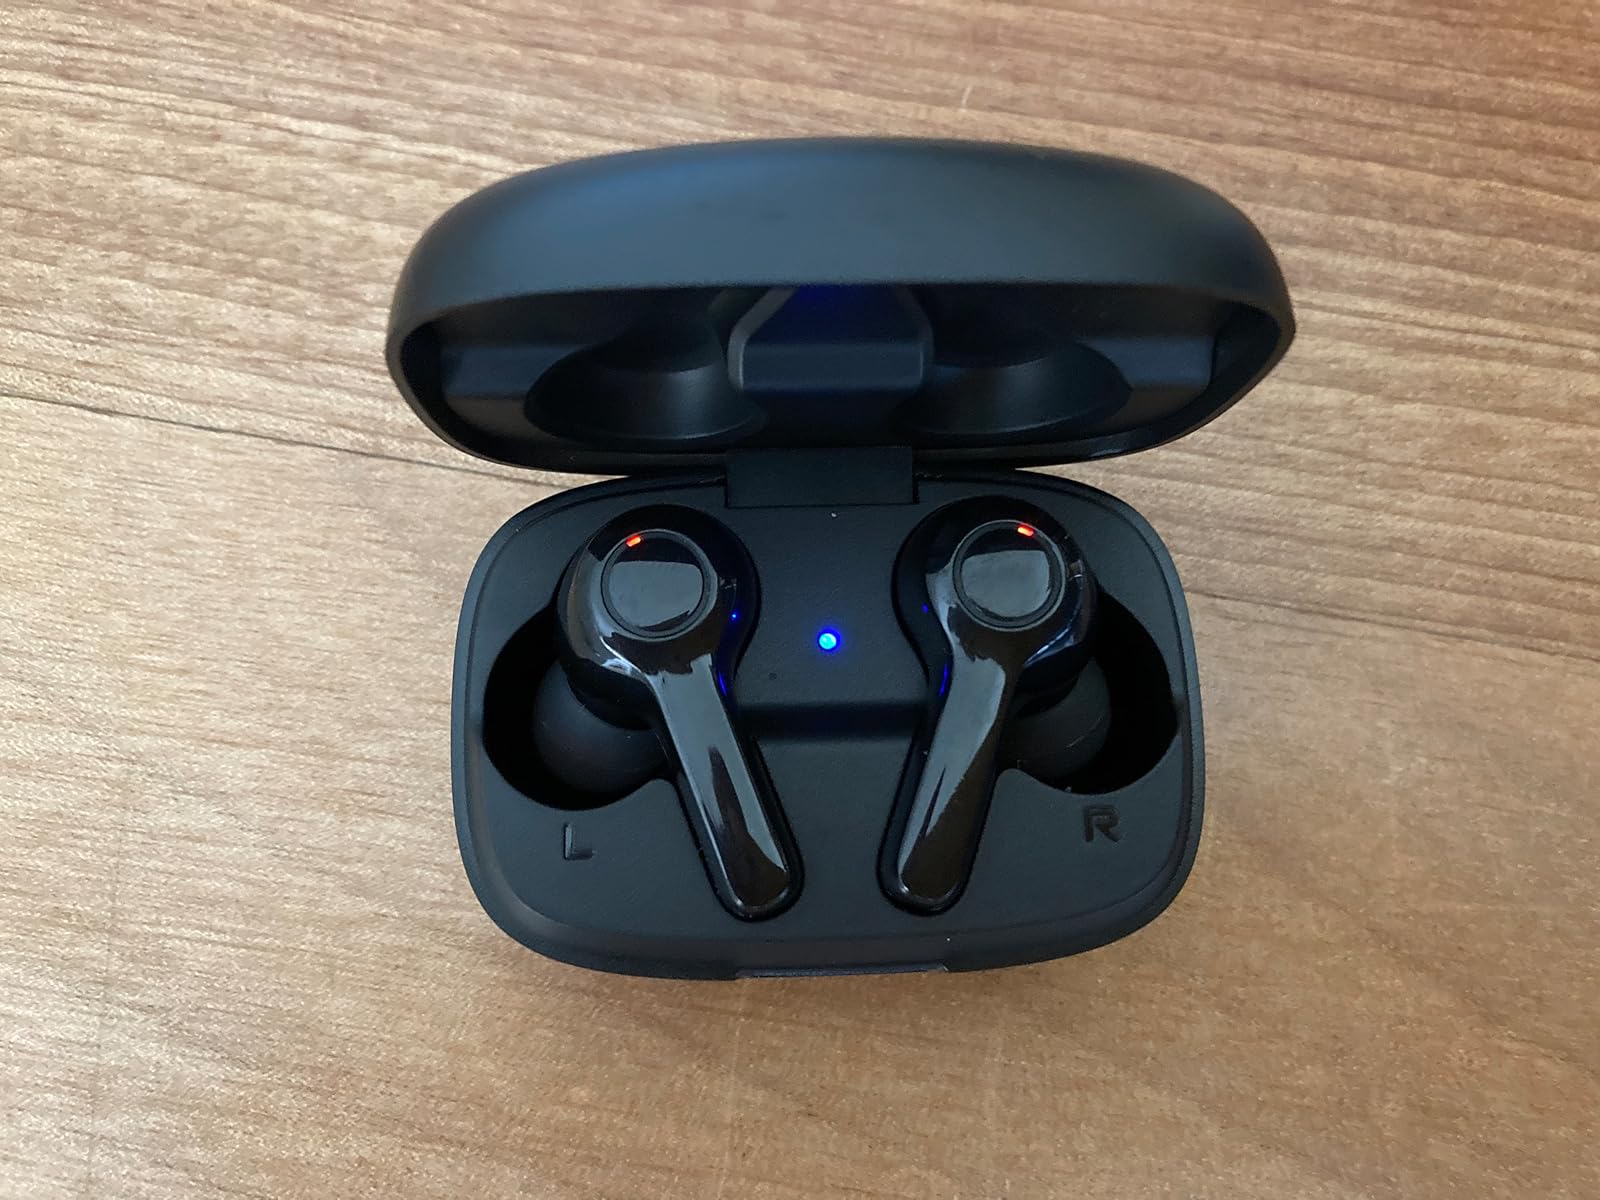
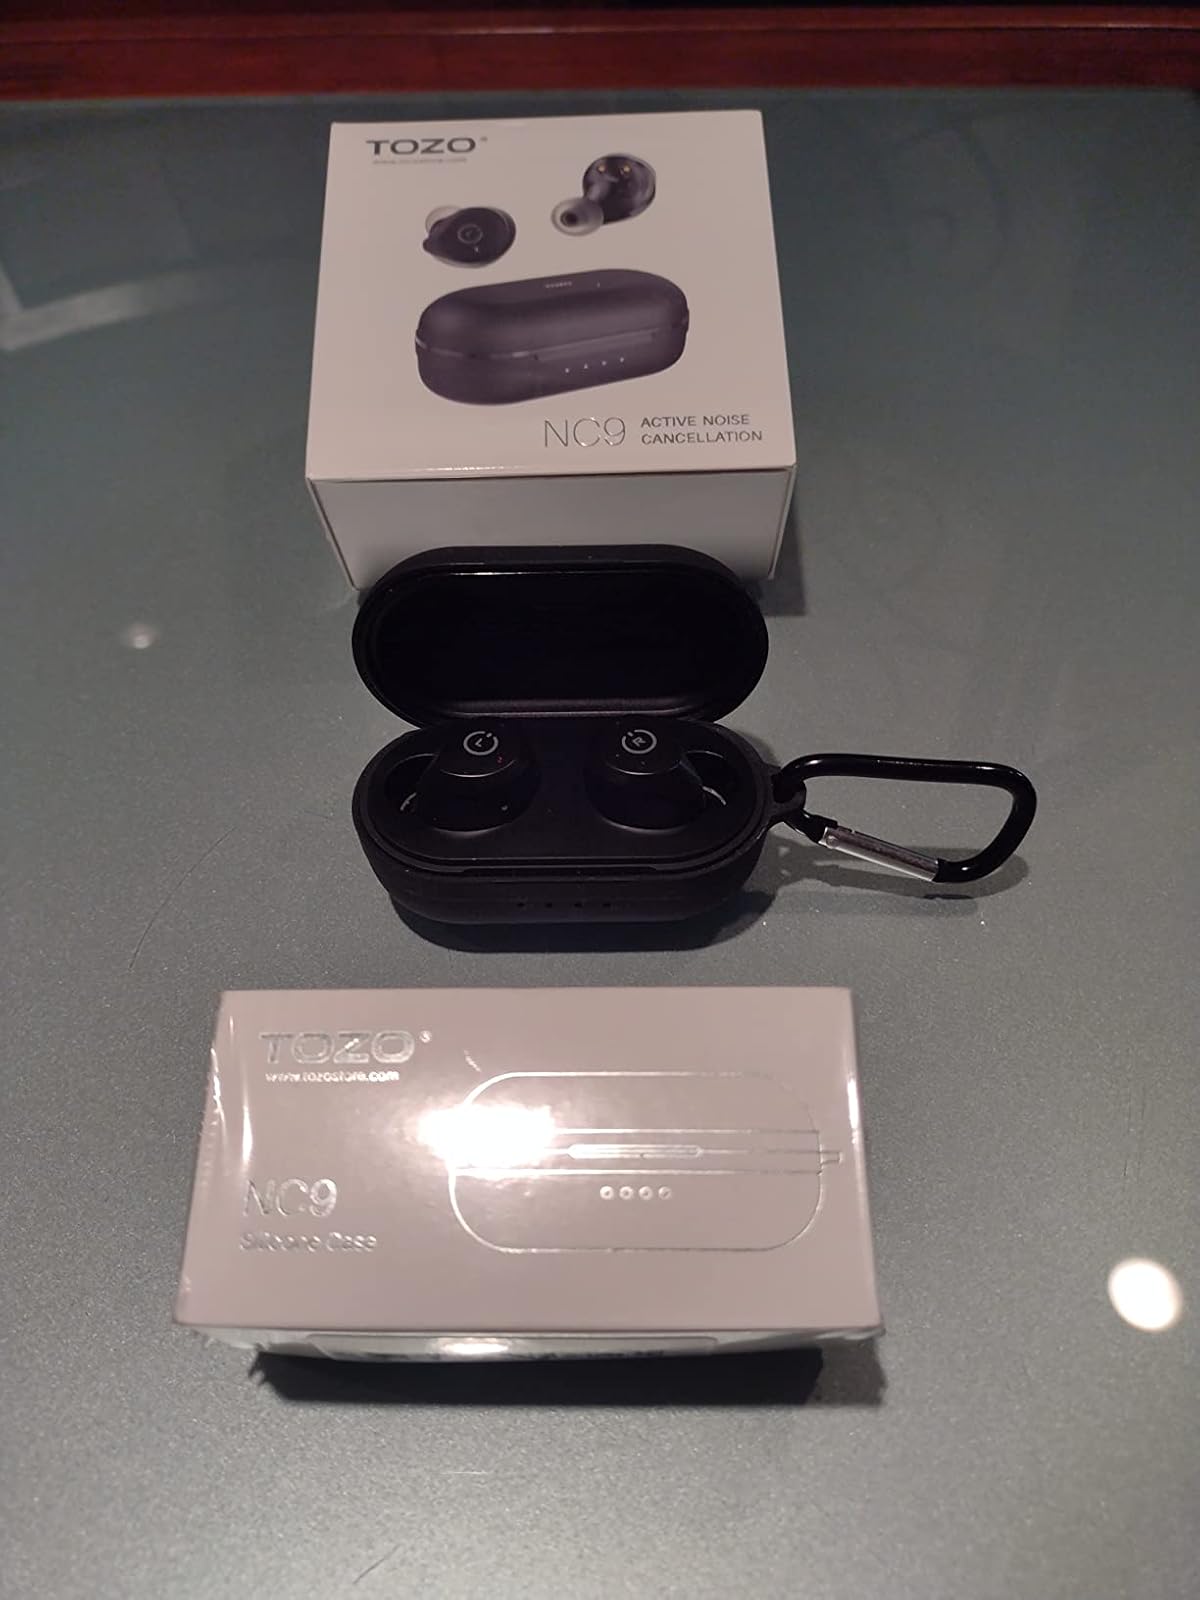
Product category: earbuds
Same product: no